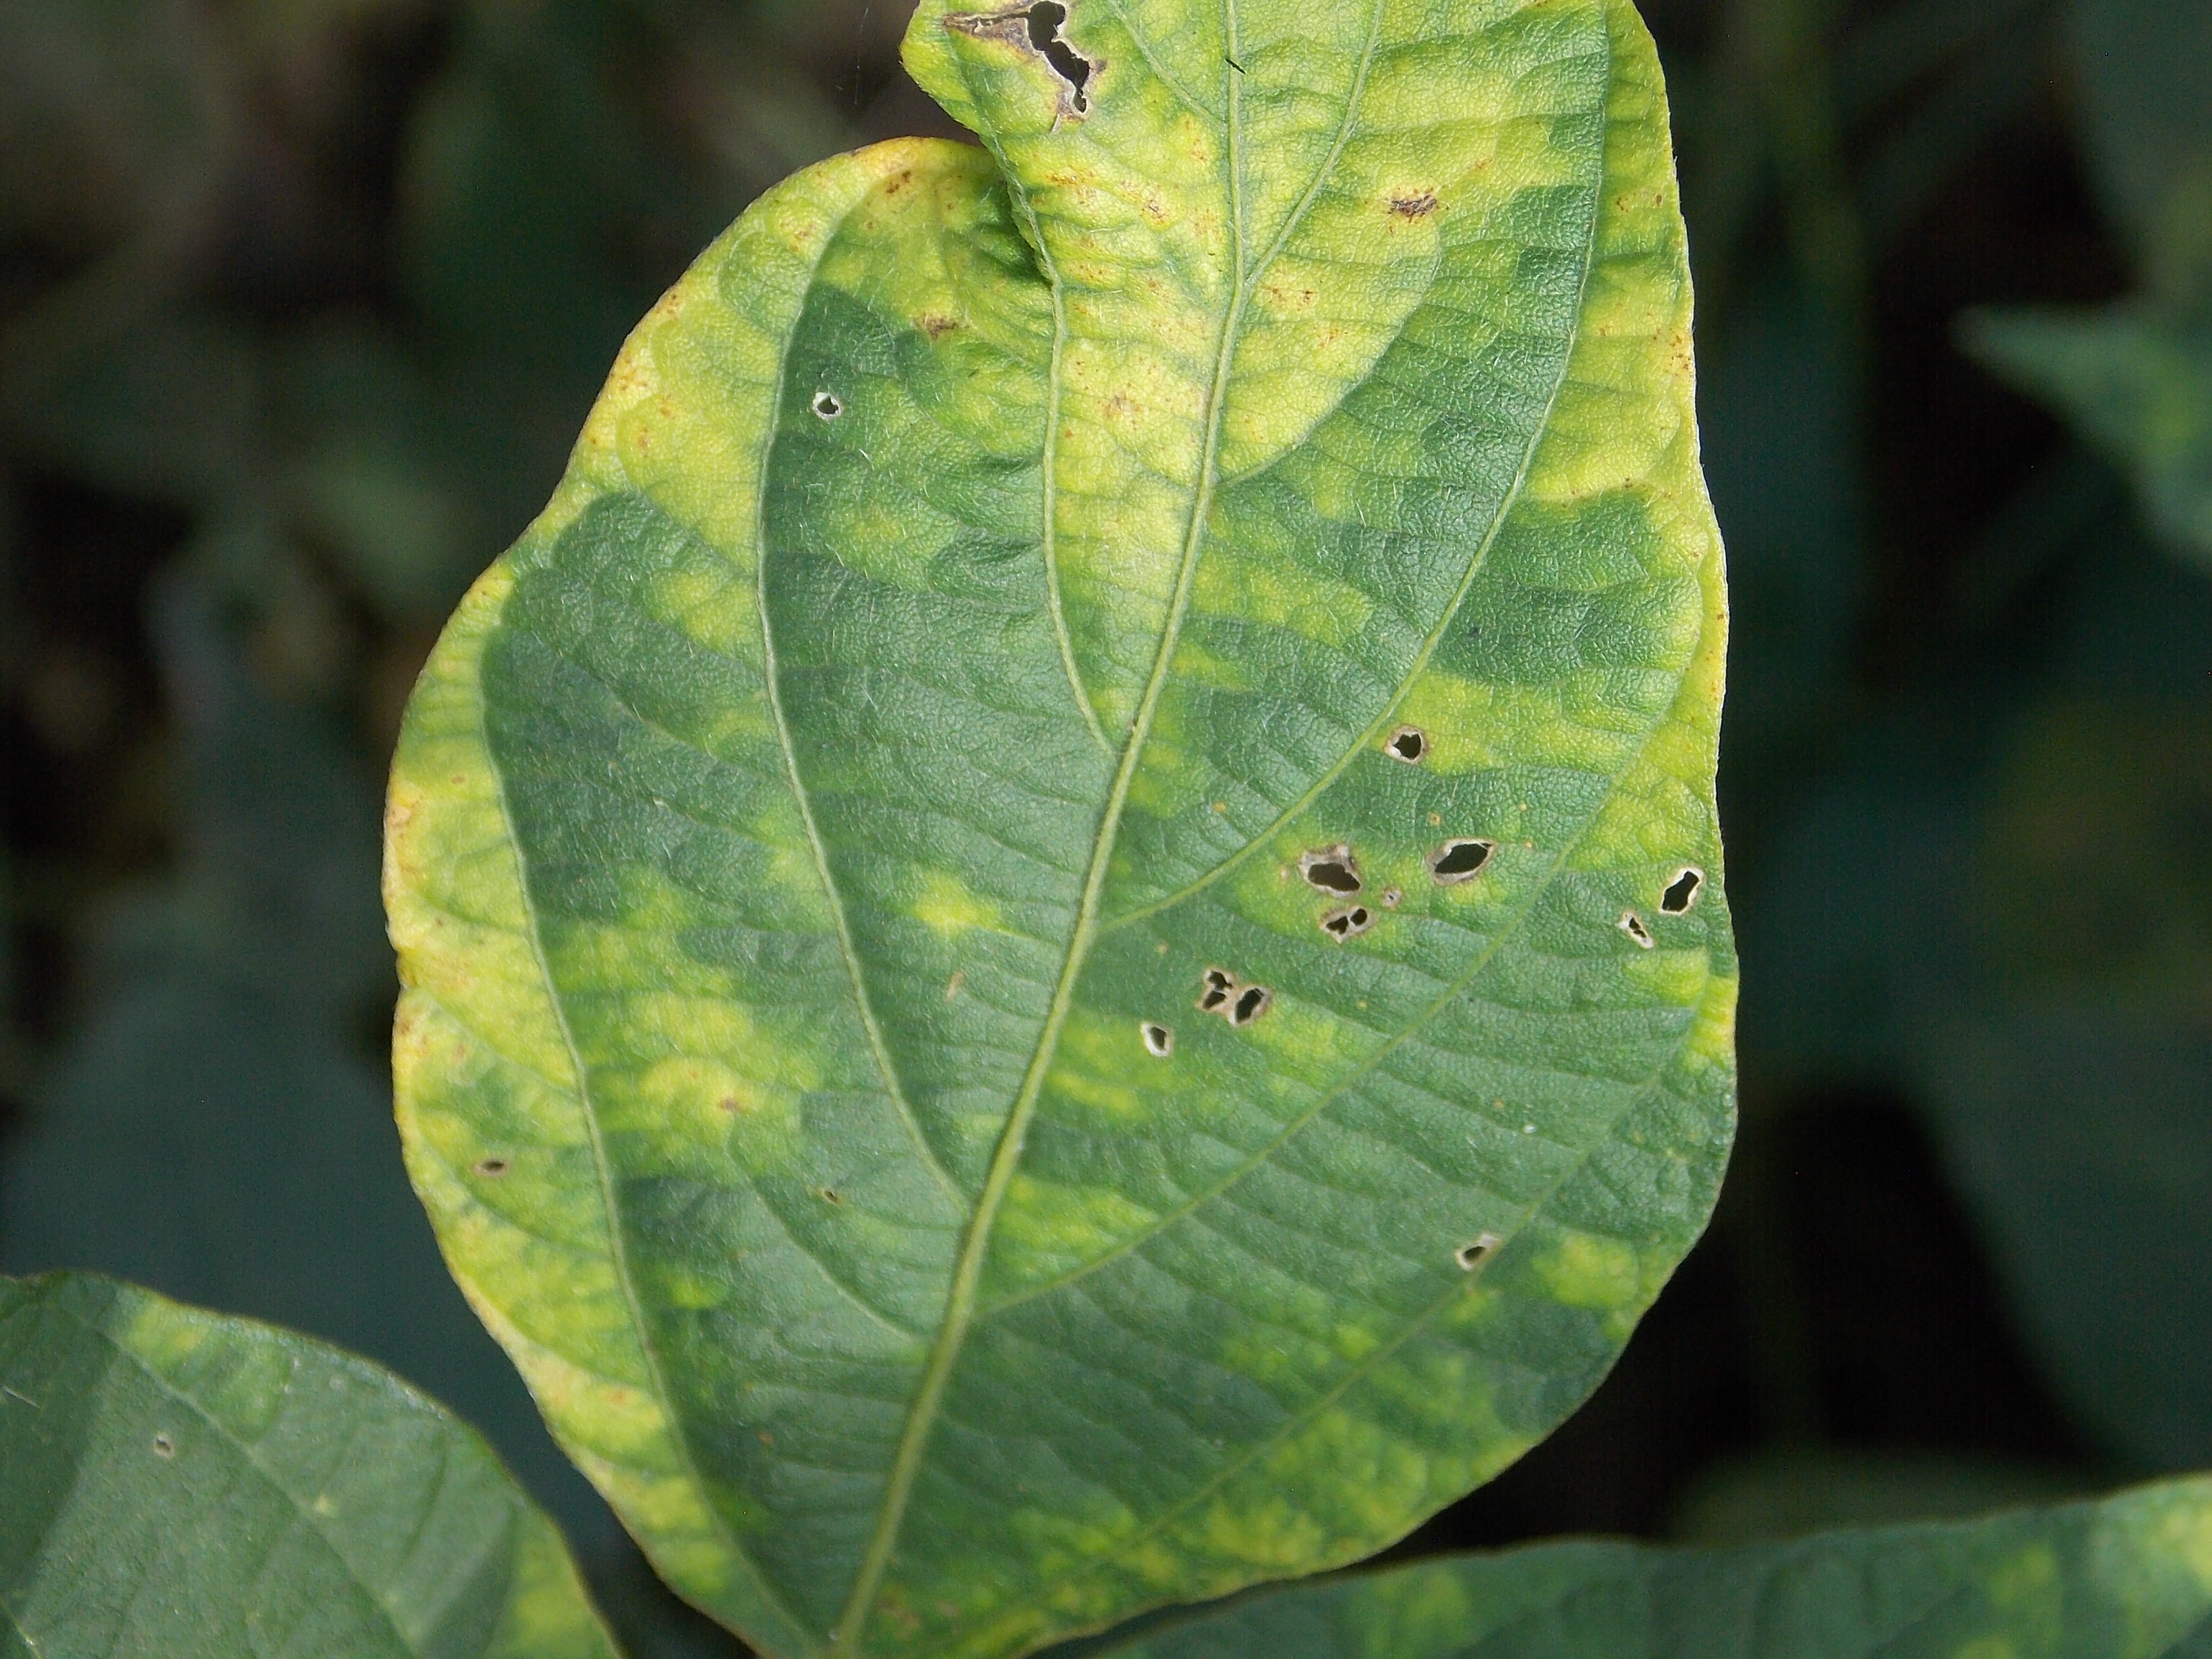
Label: Disease